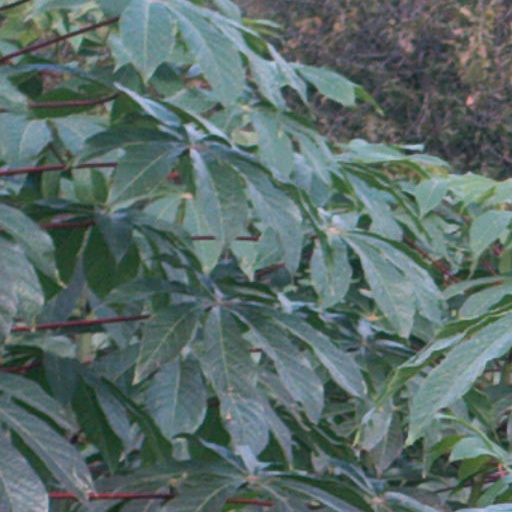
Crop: cassava